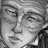
Emotion: neutral